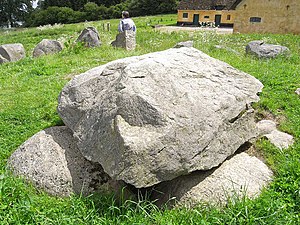
Baronens Høj / Beskrivelse
Baronens Høj
Baronens høj er en gravhøj ved Nygård i Nørreskoven på Als. Højen ligger i skovkanten tæt på Lillebælt.